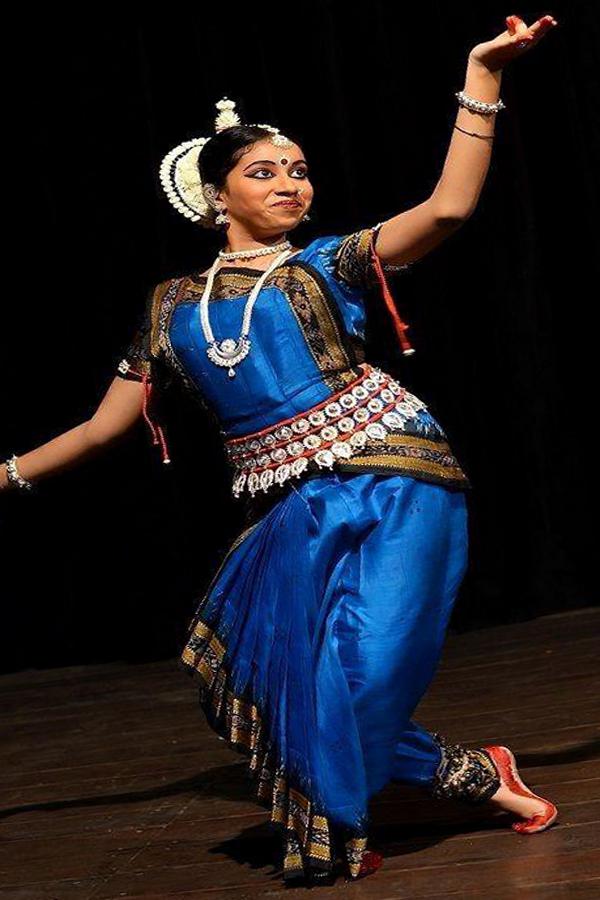
Dance form: odissi